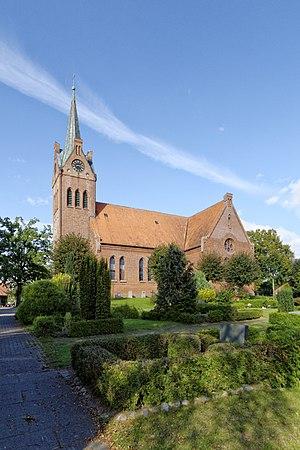
Ostenfeld (Rendsburg) est une municipalité allemande située dans le land du Schleswig-Holstein et dans l'arrondissement de Rendsburg-Eckernförde. En 2015, sa population est de 569 habitants.